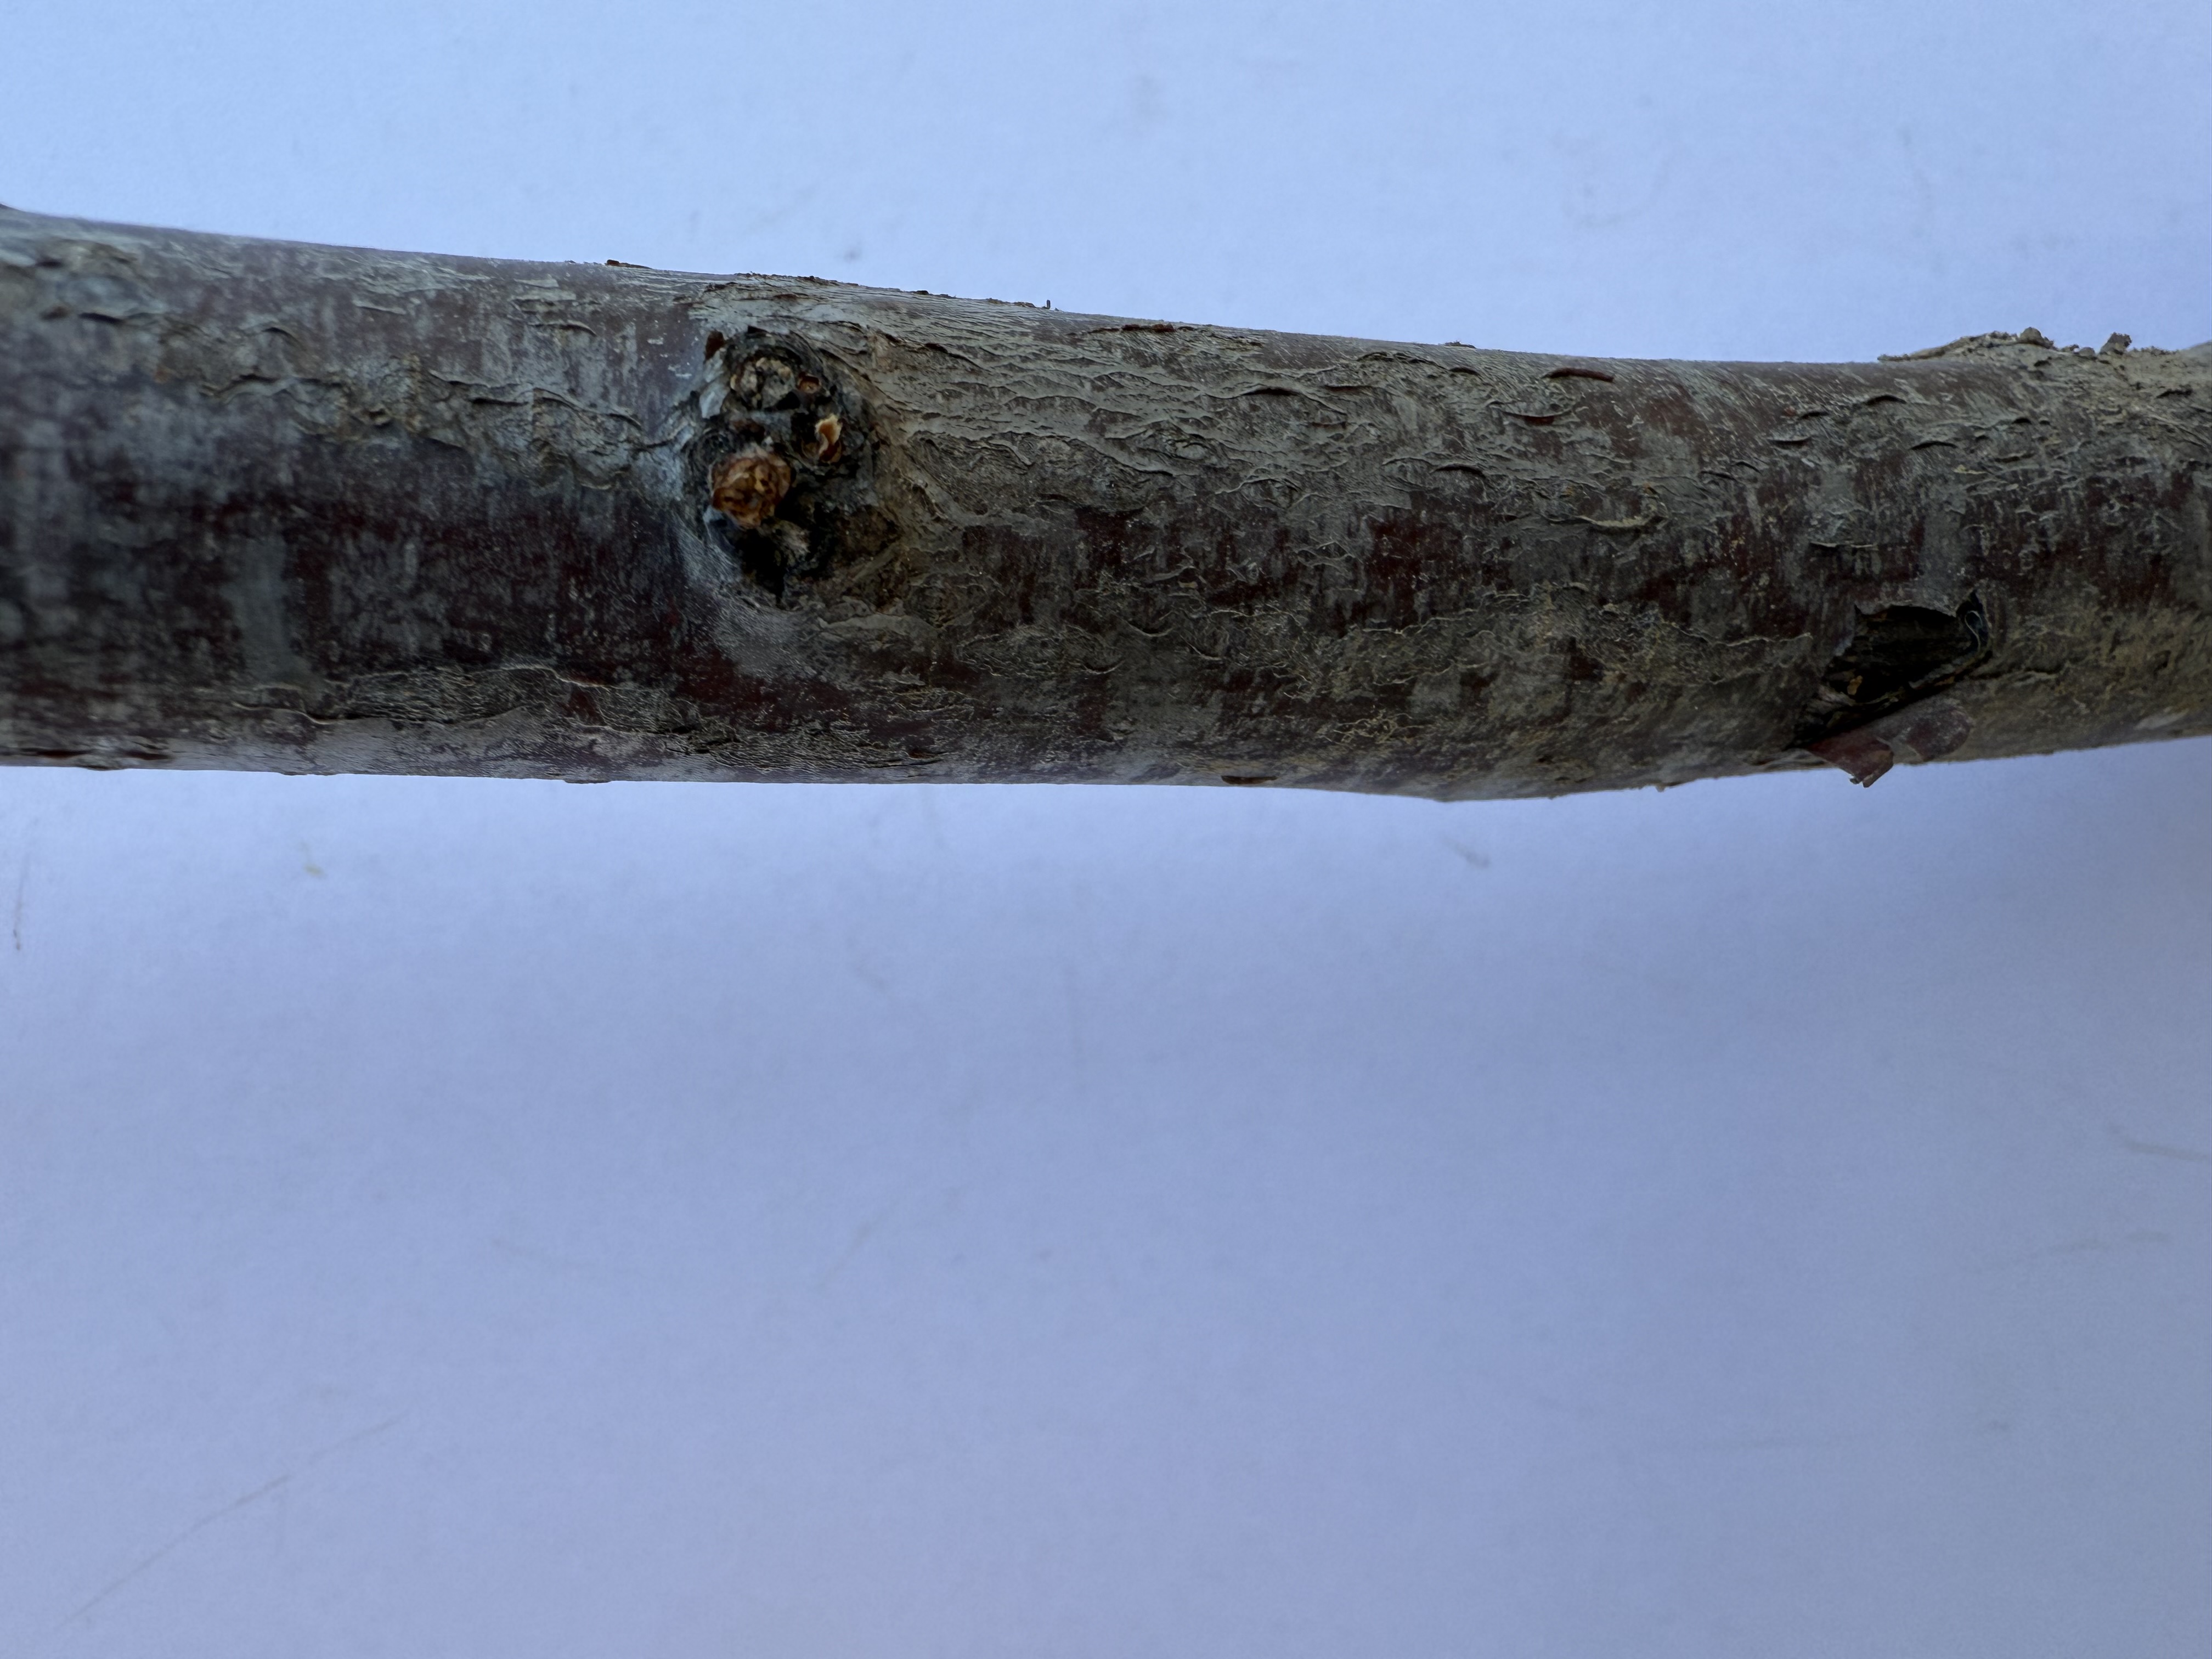
Variety: Angeleno Plum